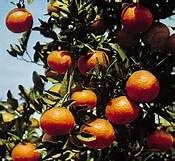
Label: mandarine